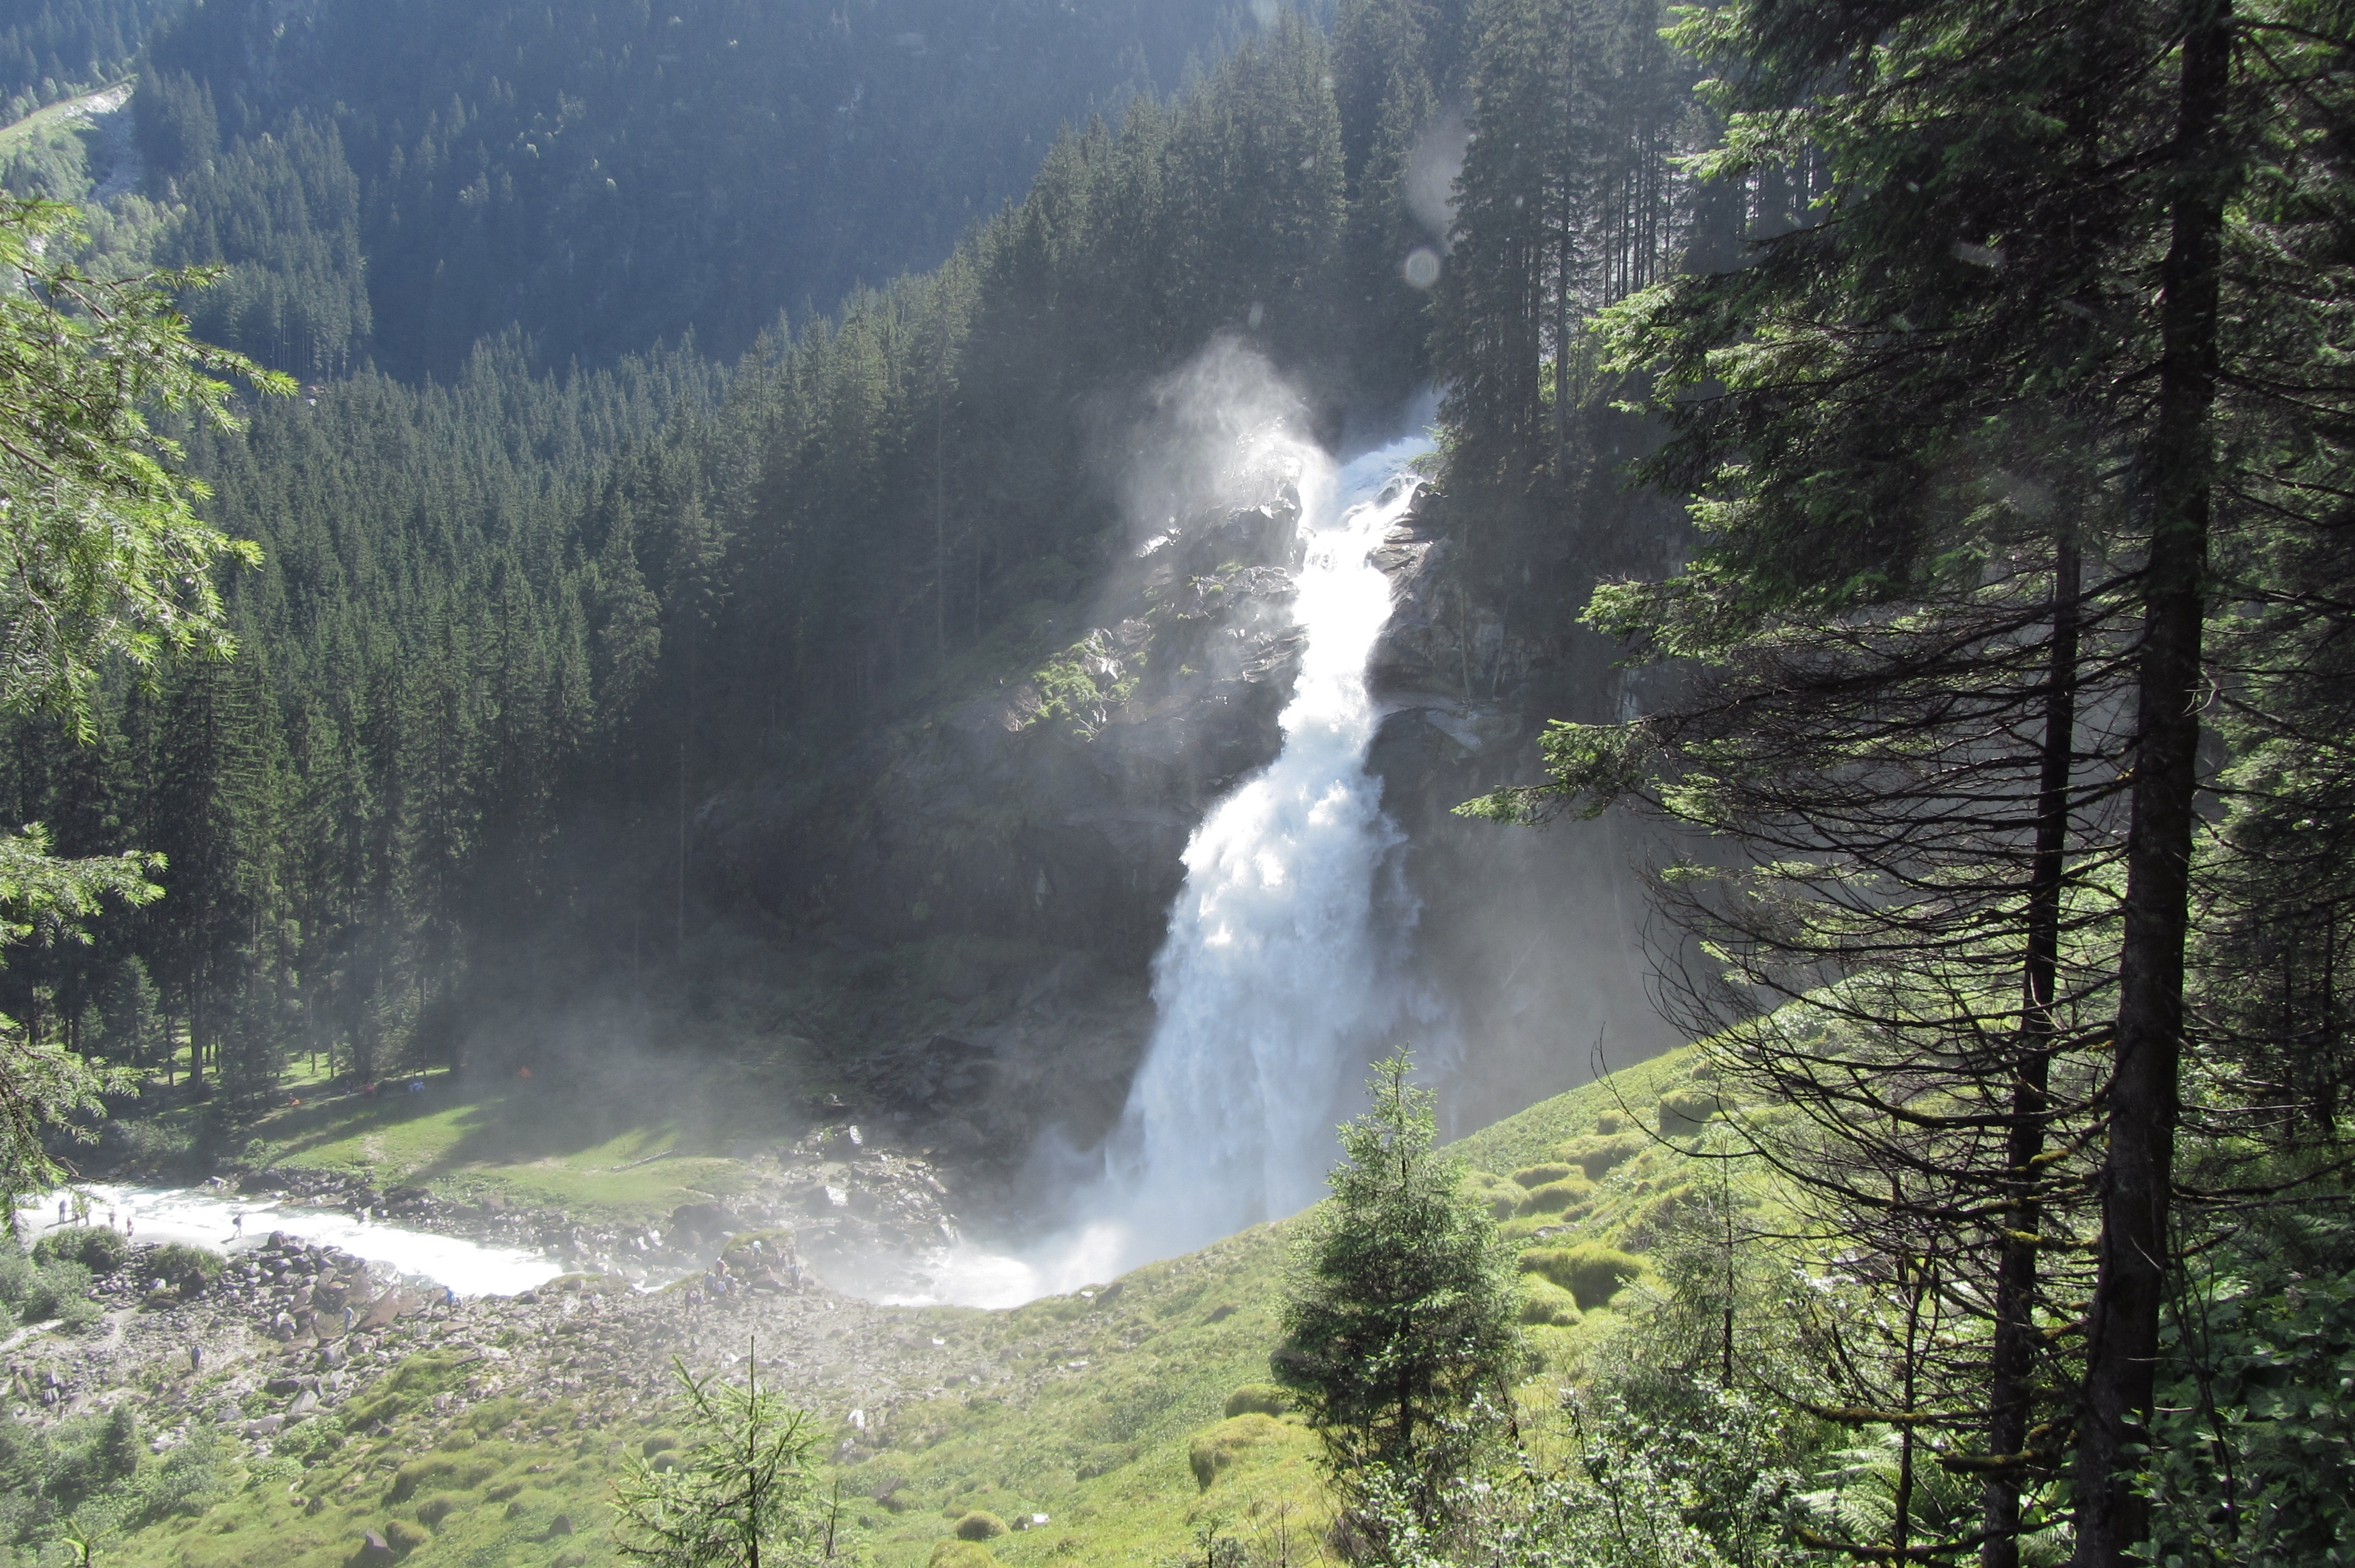
forest, waterfall, wilderness, stream, body of water, austria, rainforest, ravine, wasserfall, water feature, atmospheric phenomenon, crimel